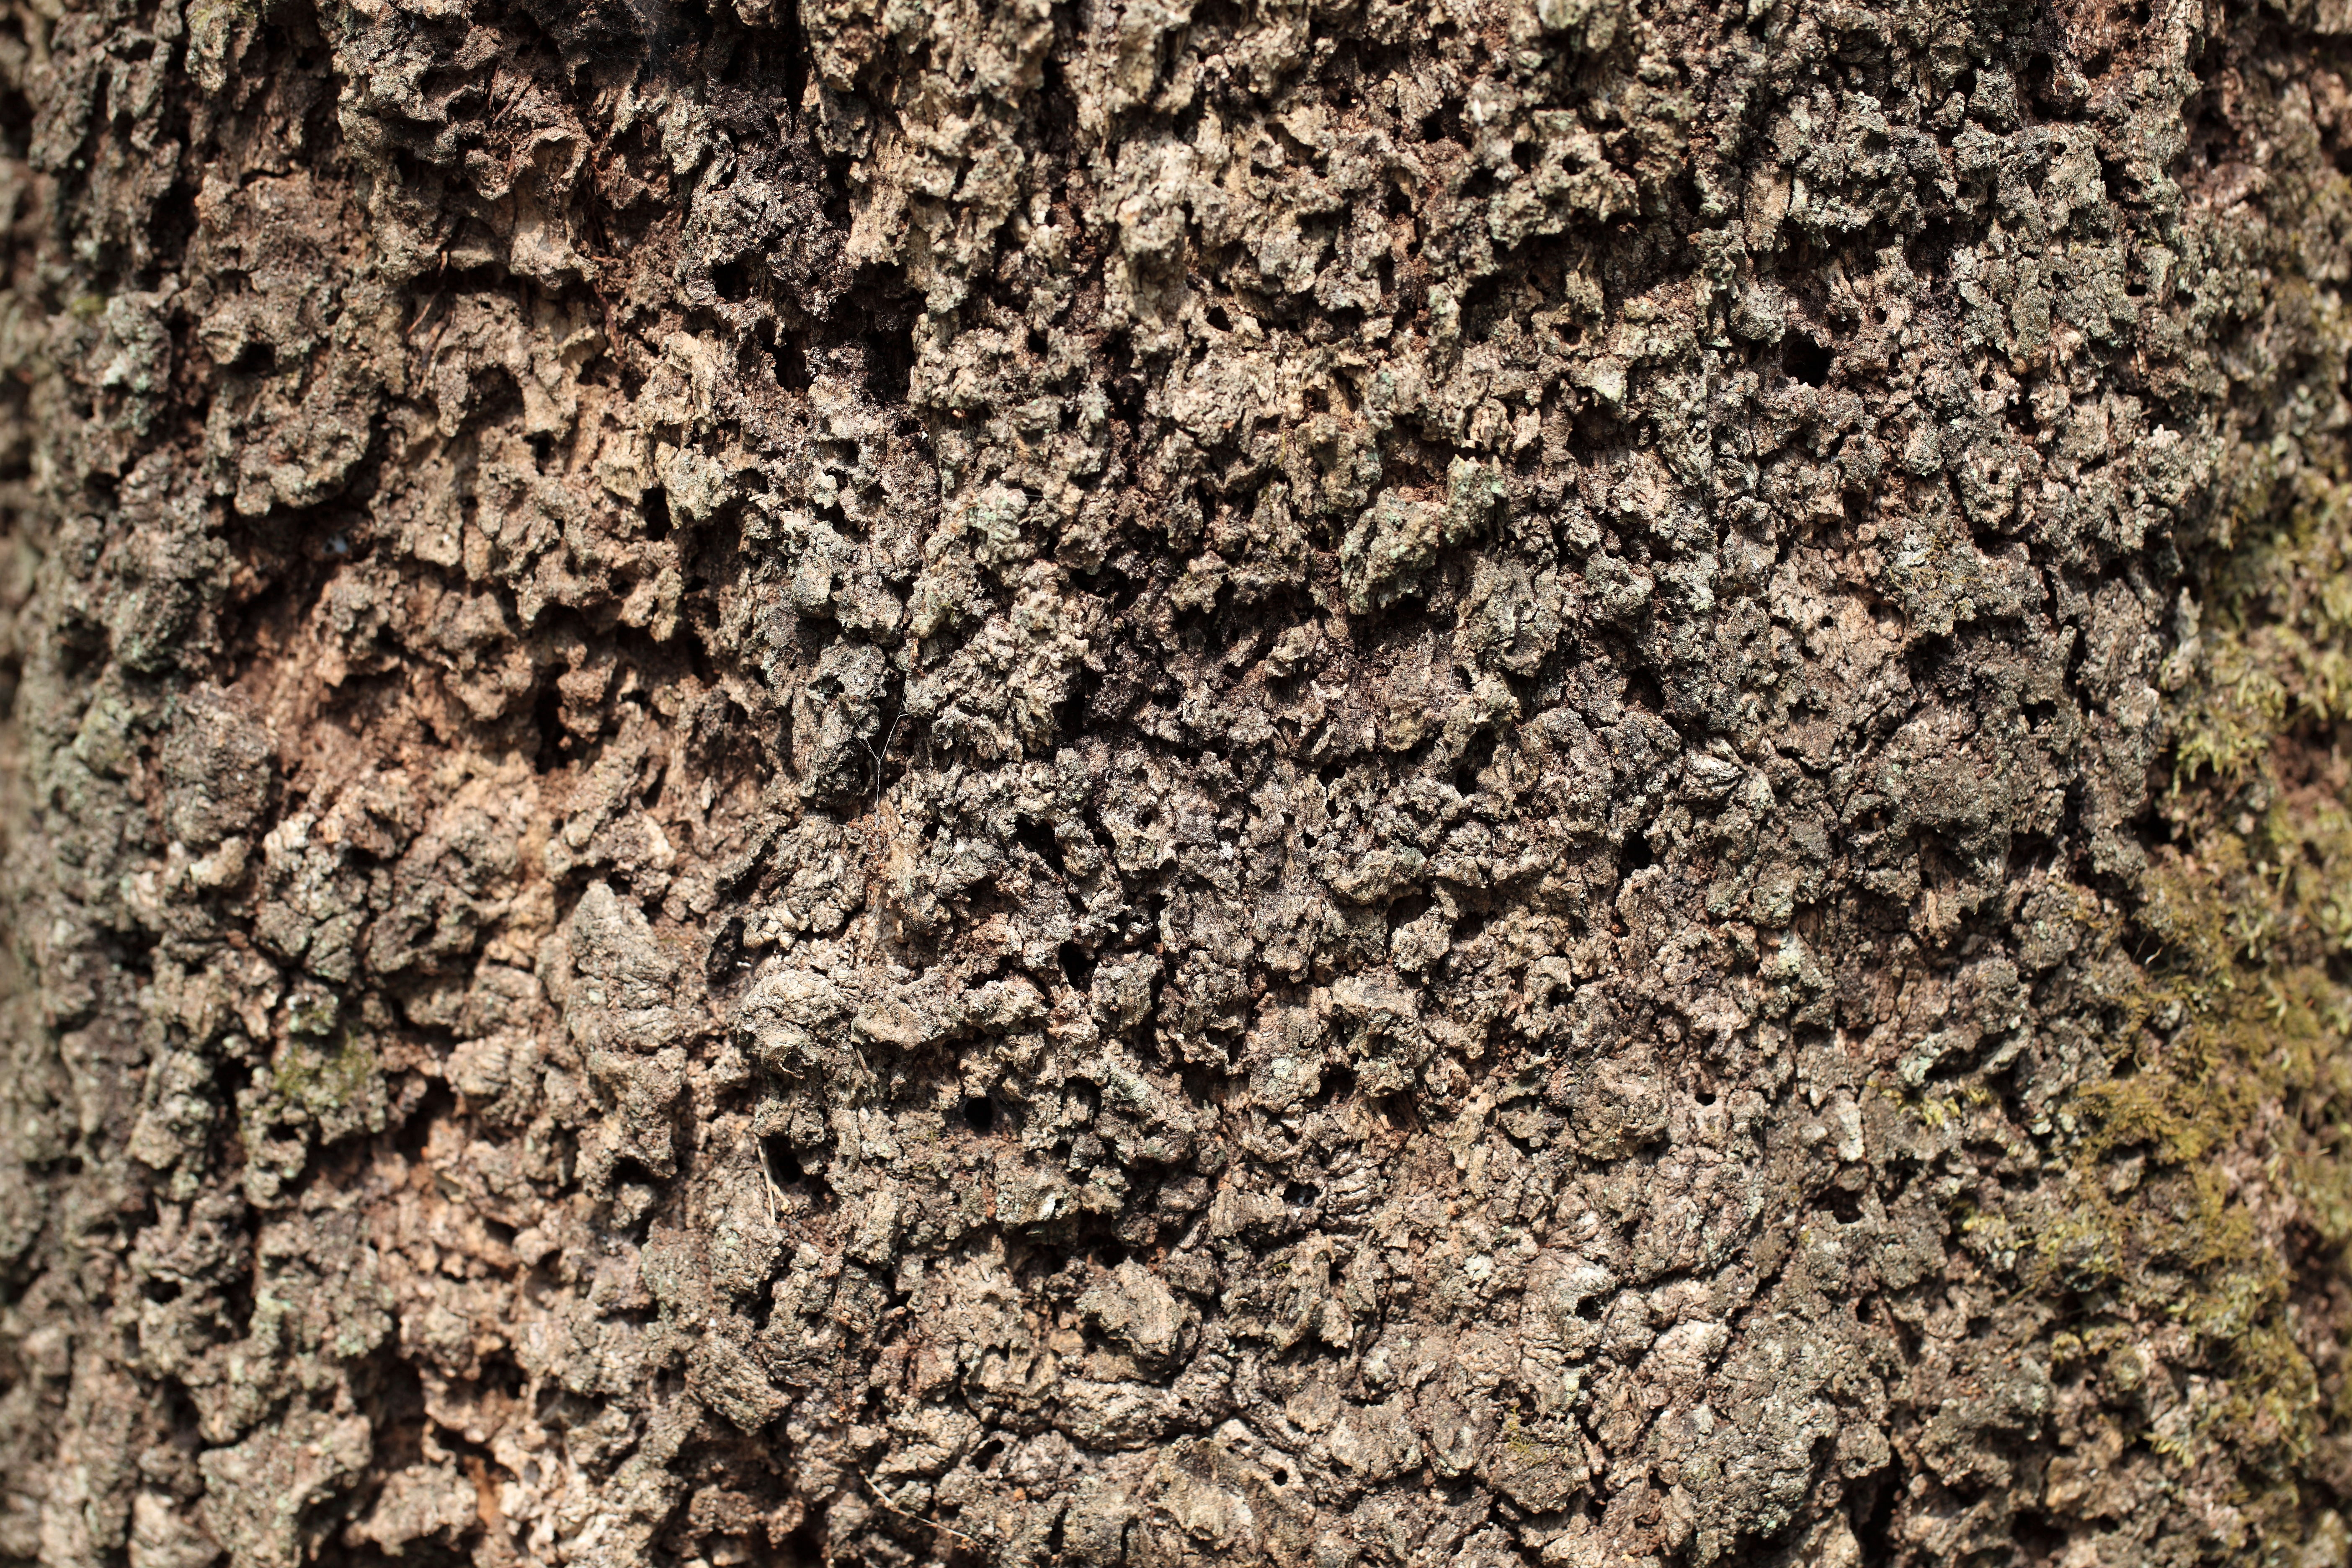
plant, texture, flower, trunk, asphalt, high, produce, park, soil, material, cool image, 5d, hires, i, markii, hi, res, resolution, saitama, hikigun